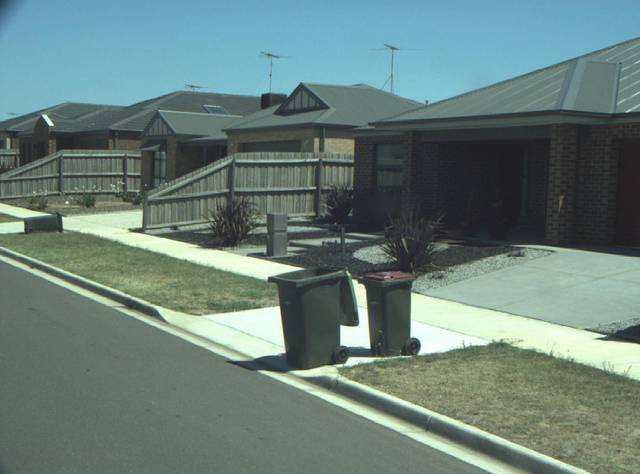
Region: Australia
Coordinates: -38.178, 144.481